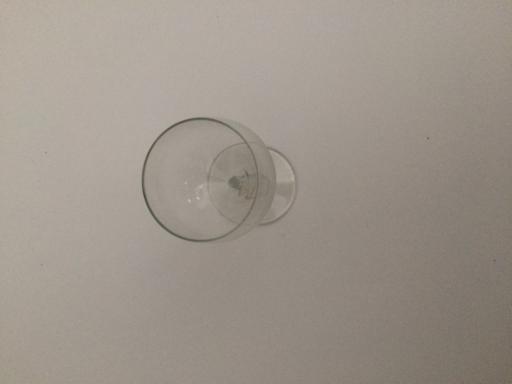
Waste category: glass